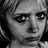
Emotion: sad